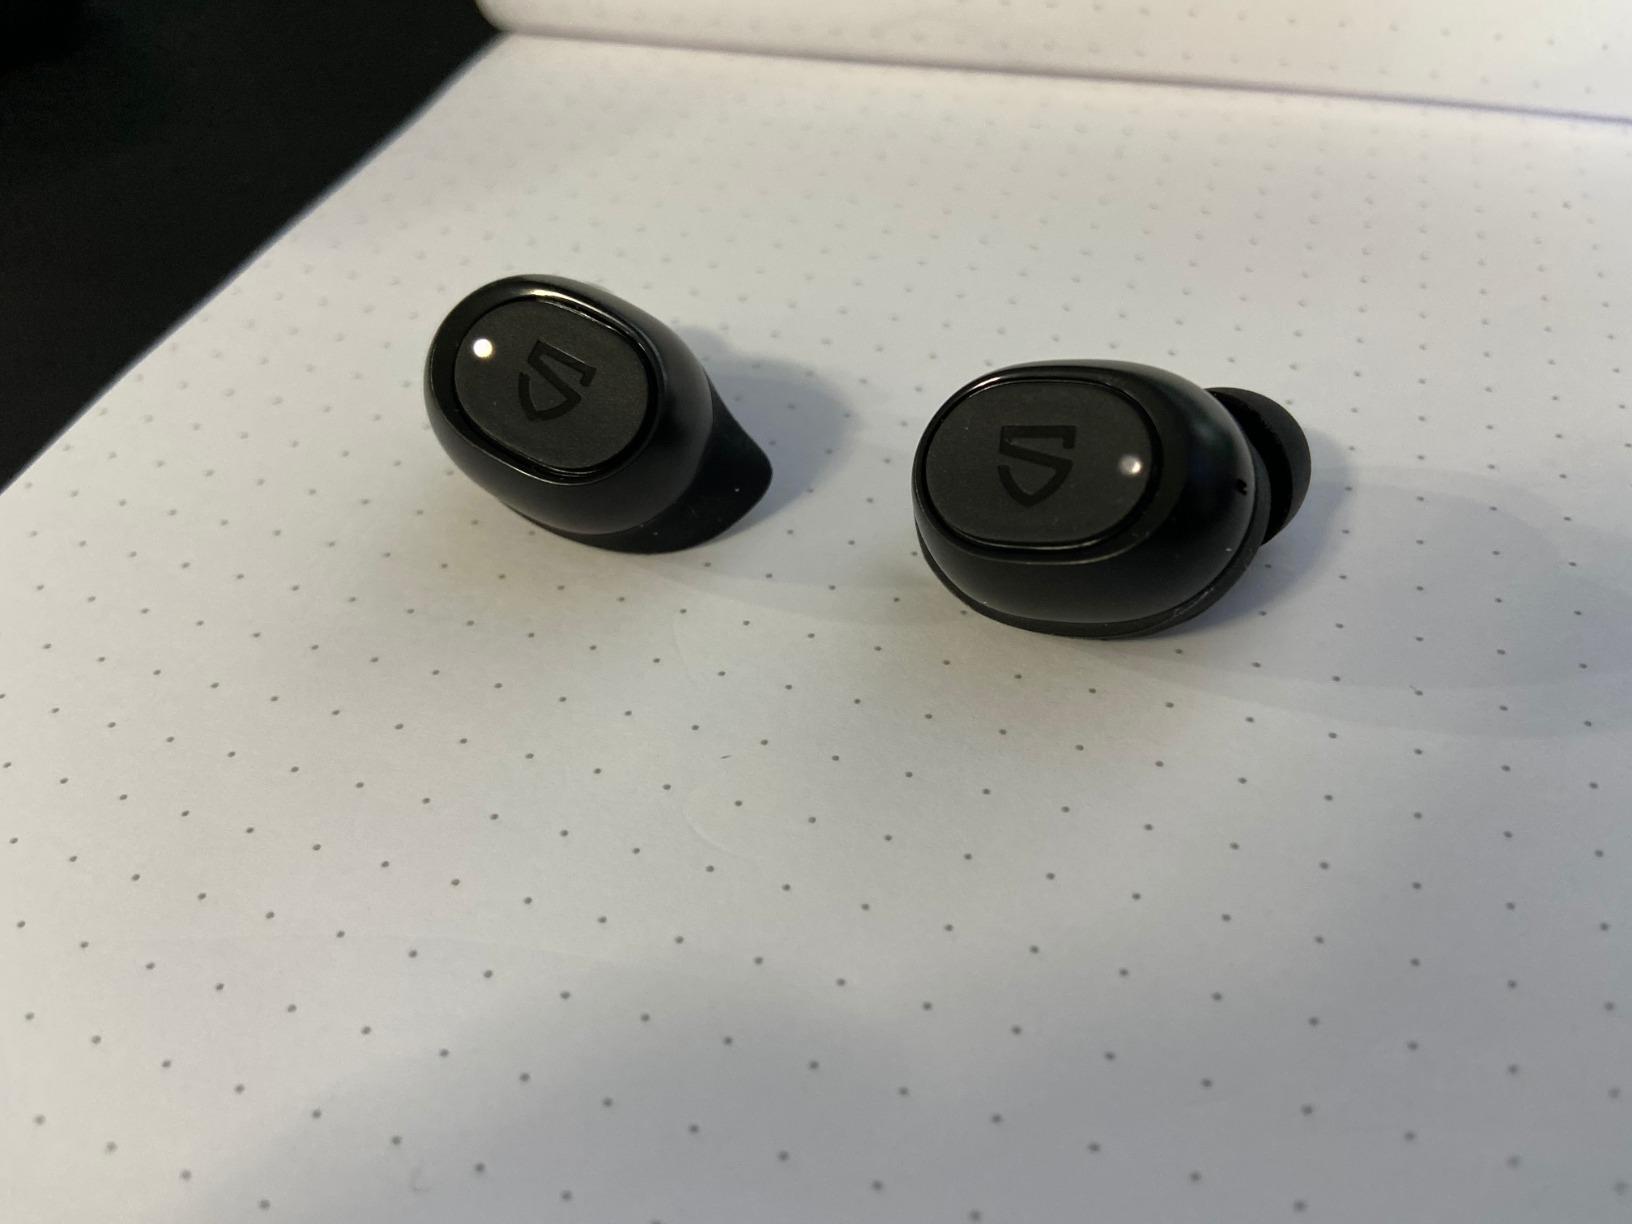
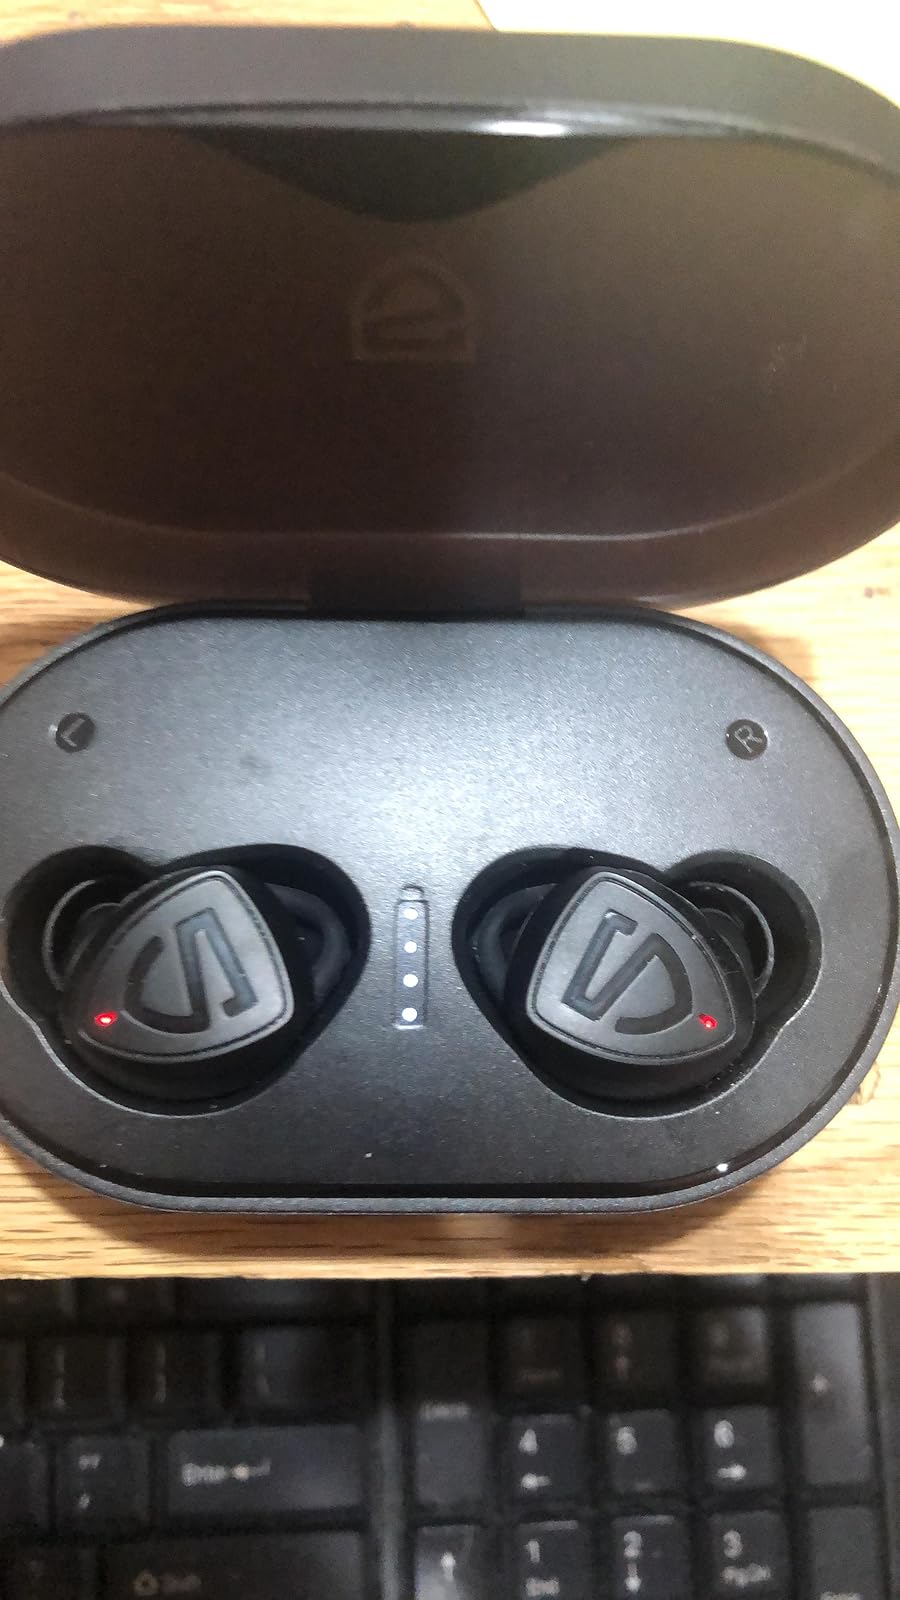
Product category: earbuds
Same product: no